Fingertips (band)

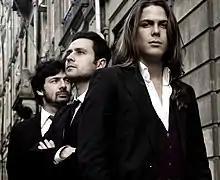
From left to right: Jorge Oliveira, Rui Saraiva, Zé Manuel.

They launched their debut album "All 'bout Smoke 'n Mirrors" in 2003 with the first single "Melancholic Ballad". "Catharsis", their second album, released in 2006. The band also released the single "Cause to Love You" to much acclaim.